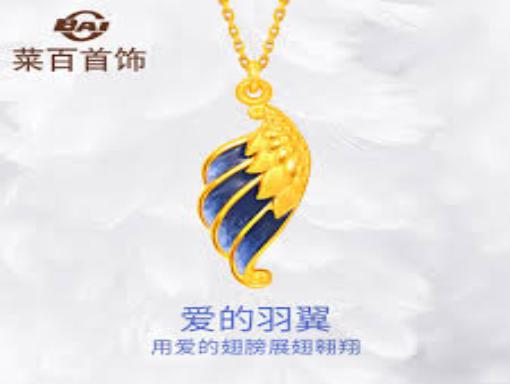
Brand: CaiBai
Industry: Clothes